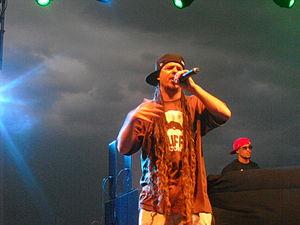
Rapsusklei, de son vrai nom Diego Gil Fernández, est un rappeur espagnol.